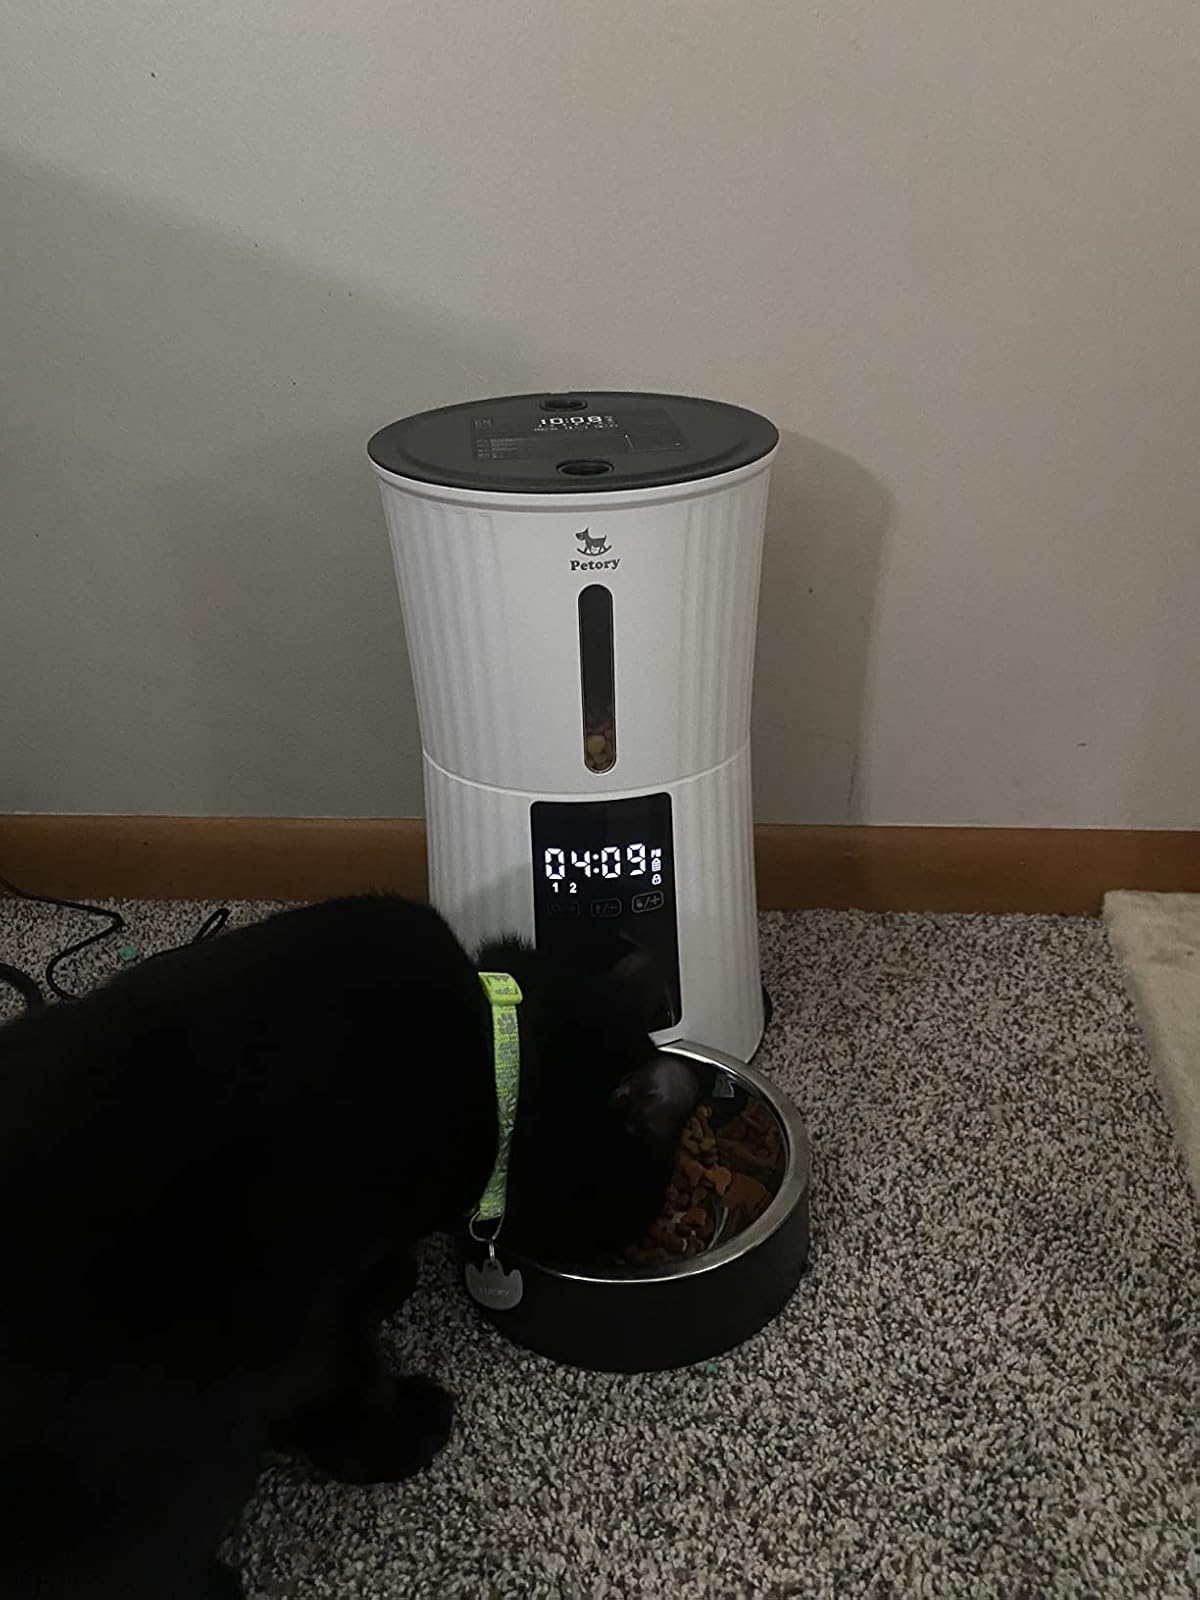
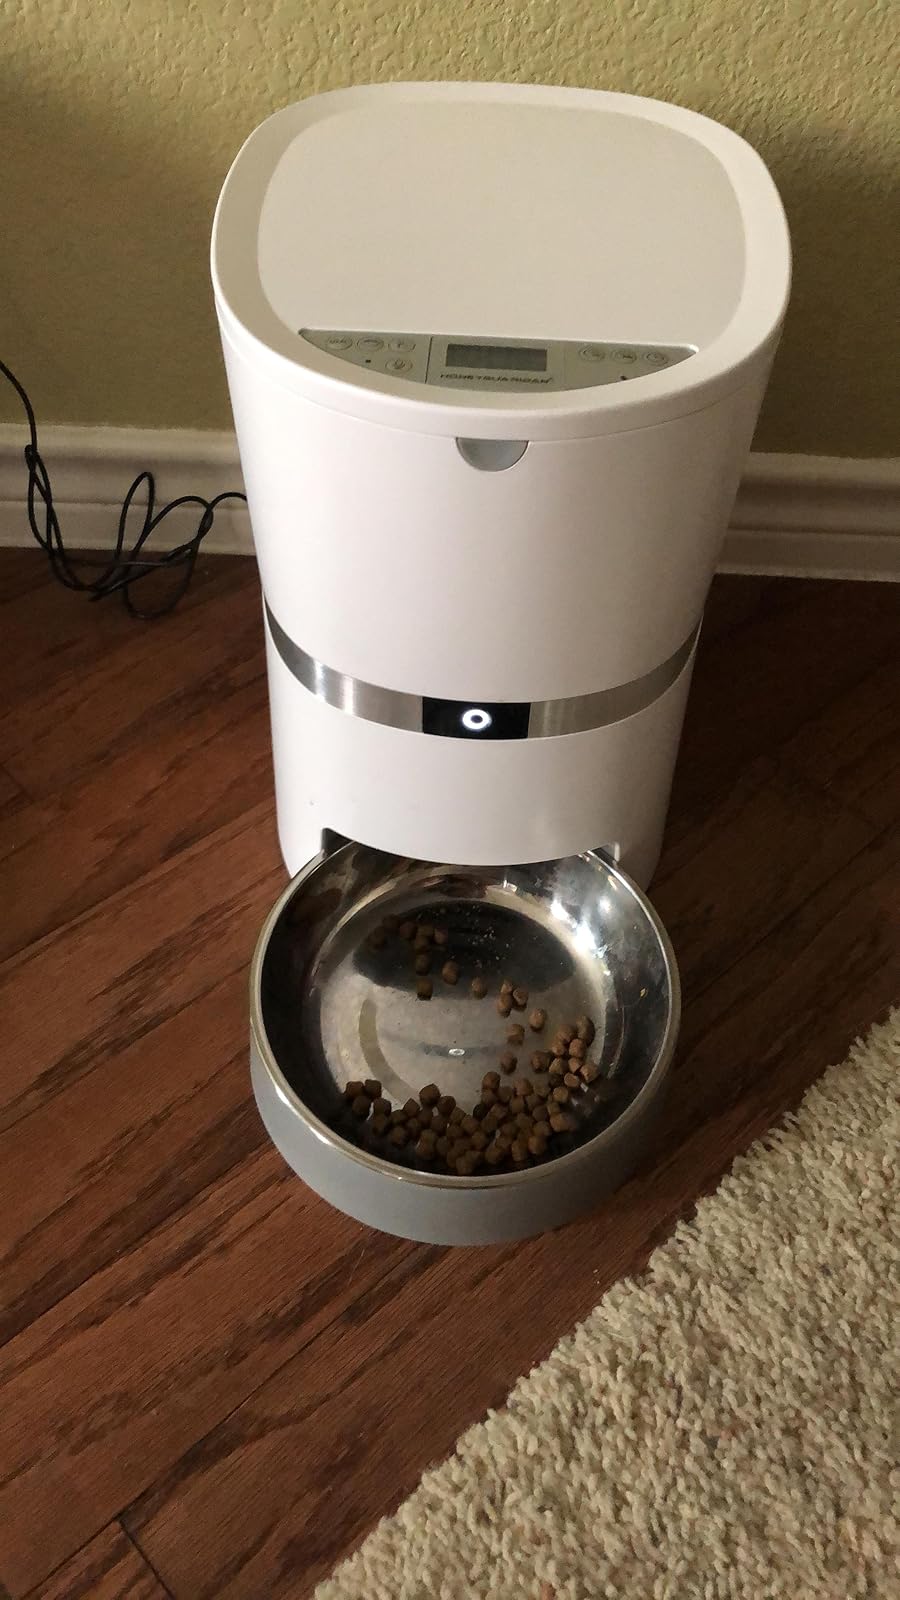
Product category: items_feeder
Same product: no